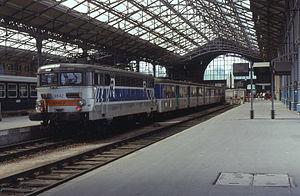
Les BB 9600 résultent de la transformation, décidée en avril 1988, de 42 des 135 BB 9400, des machines légères destinées au trafic marchandises, afin d'en faire des machines plus rapides et plus fiables destinées à la traction des rames réversibles régionales pour assurer des TER.